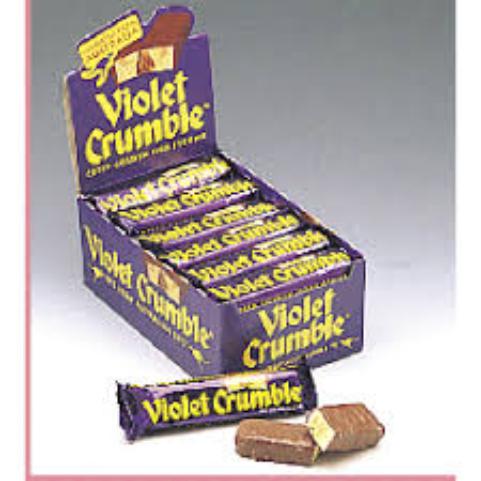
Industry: Food